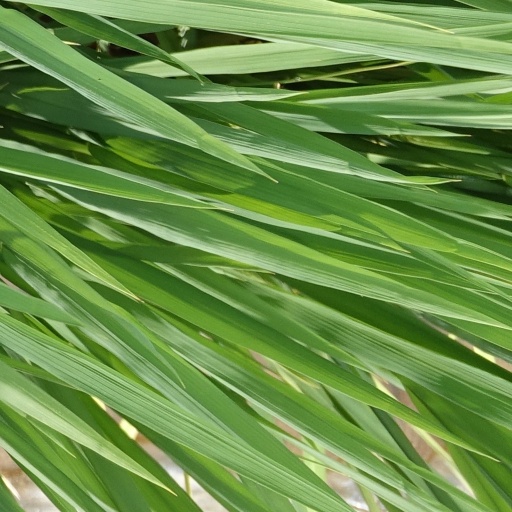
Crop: rice